Cattive ragazze

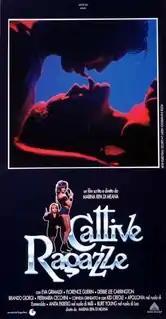

Cattive ragazze (translated: Bad Girls) is a 1992 film directed by Marina Ripa Di Meana. It was produced by Alberto Tarallo and Achille Manzotti and starred Eva Grimaldi, Brando Giorgi, Burt Young and Anita Ekberg. The film was released on the Italian cinema circuit on August 15, 1992. Eva Grimaldi stars as a recently divorced woman falling in love with a male stripper. The production received bad publicity, as it was made using money from the country's Ministry of Cultural Heritage and Activities.